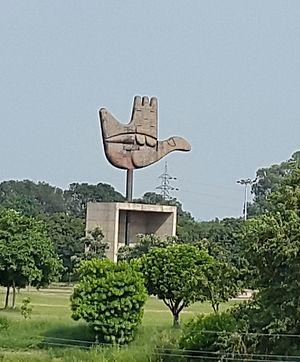
La Main ouverte est une structure symbolique située dans le Territoire de l'Union Indienne de Chandigarh, en Inde, conçue par l'architecte Le Corbusier. Elle est l'emblème ou le symbole du Gouvernement de Chandigarh et symbolise « la main à donner et à la main pour les prendre, la paix et la prospérité, et l'unité de l'humanité ». Exemple le plus massif des nombreuses sculptures Main Ouverte de Le Corbusier, elle culmine à 26 mètres de haut. La structure métallique avec ses ailettes mesure 14 mètres de haut, et pèse 50 tonnes. Elle a été conçue pour pivoter dans le sens du vent.